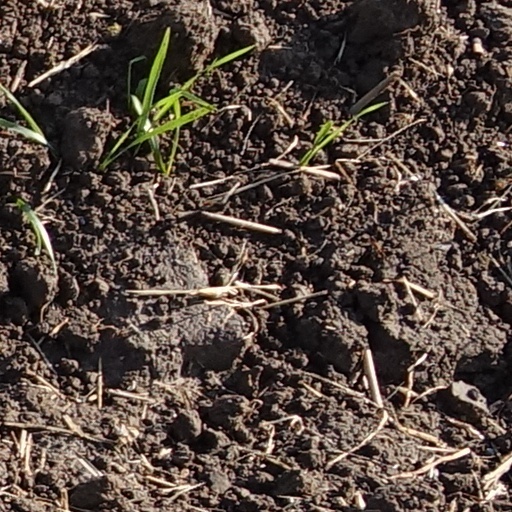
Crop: wheat